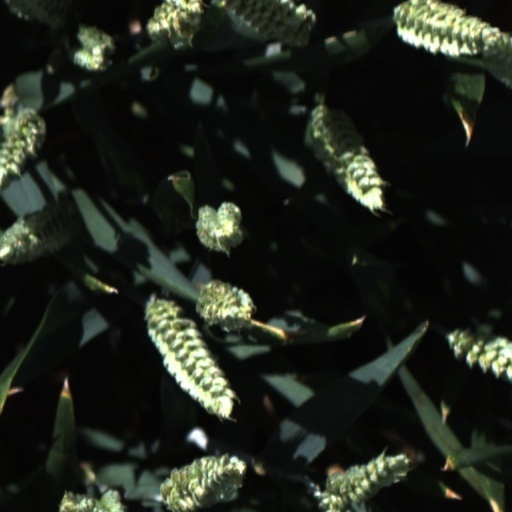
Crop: wheat